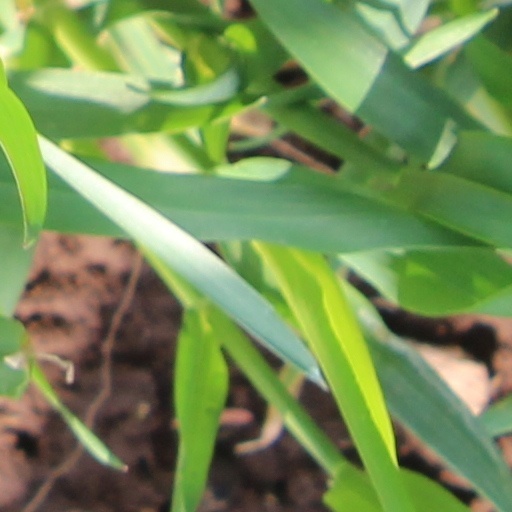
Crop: wheat